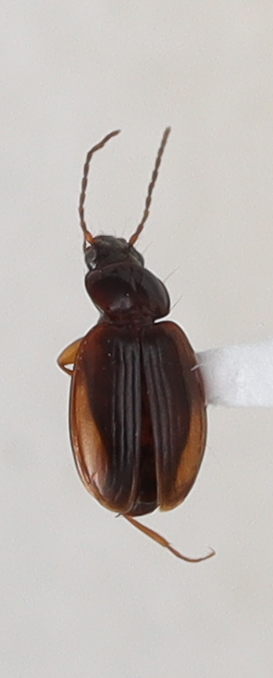
Scientific name: Trechus obtusus
Plot: 13
Trap: S
Collected: 20220504